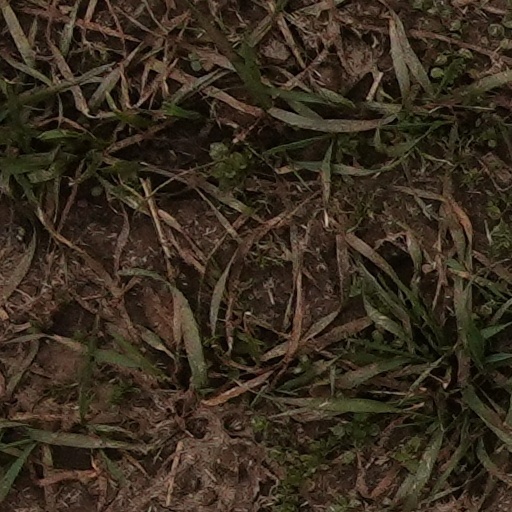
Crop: wheat